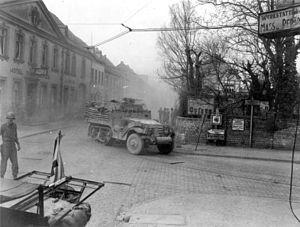
La 9ᵉ division blindée était une division blindée de l'armée de terre des États-Unis pendant la Seconde Guerre mondiale.